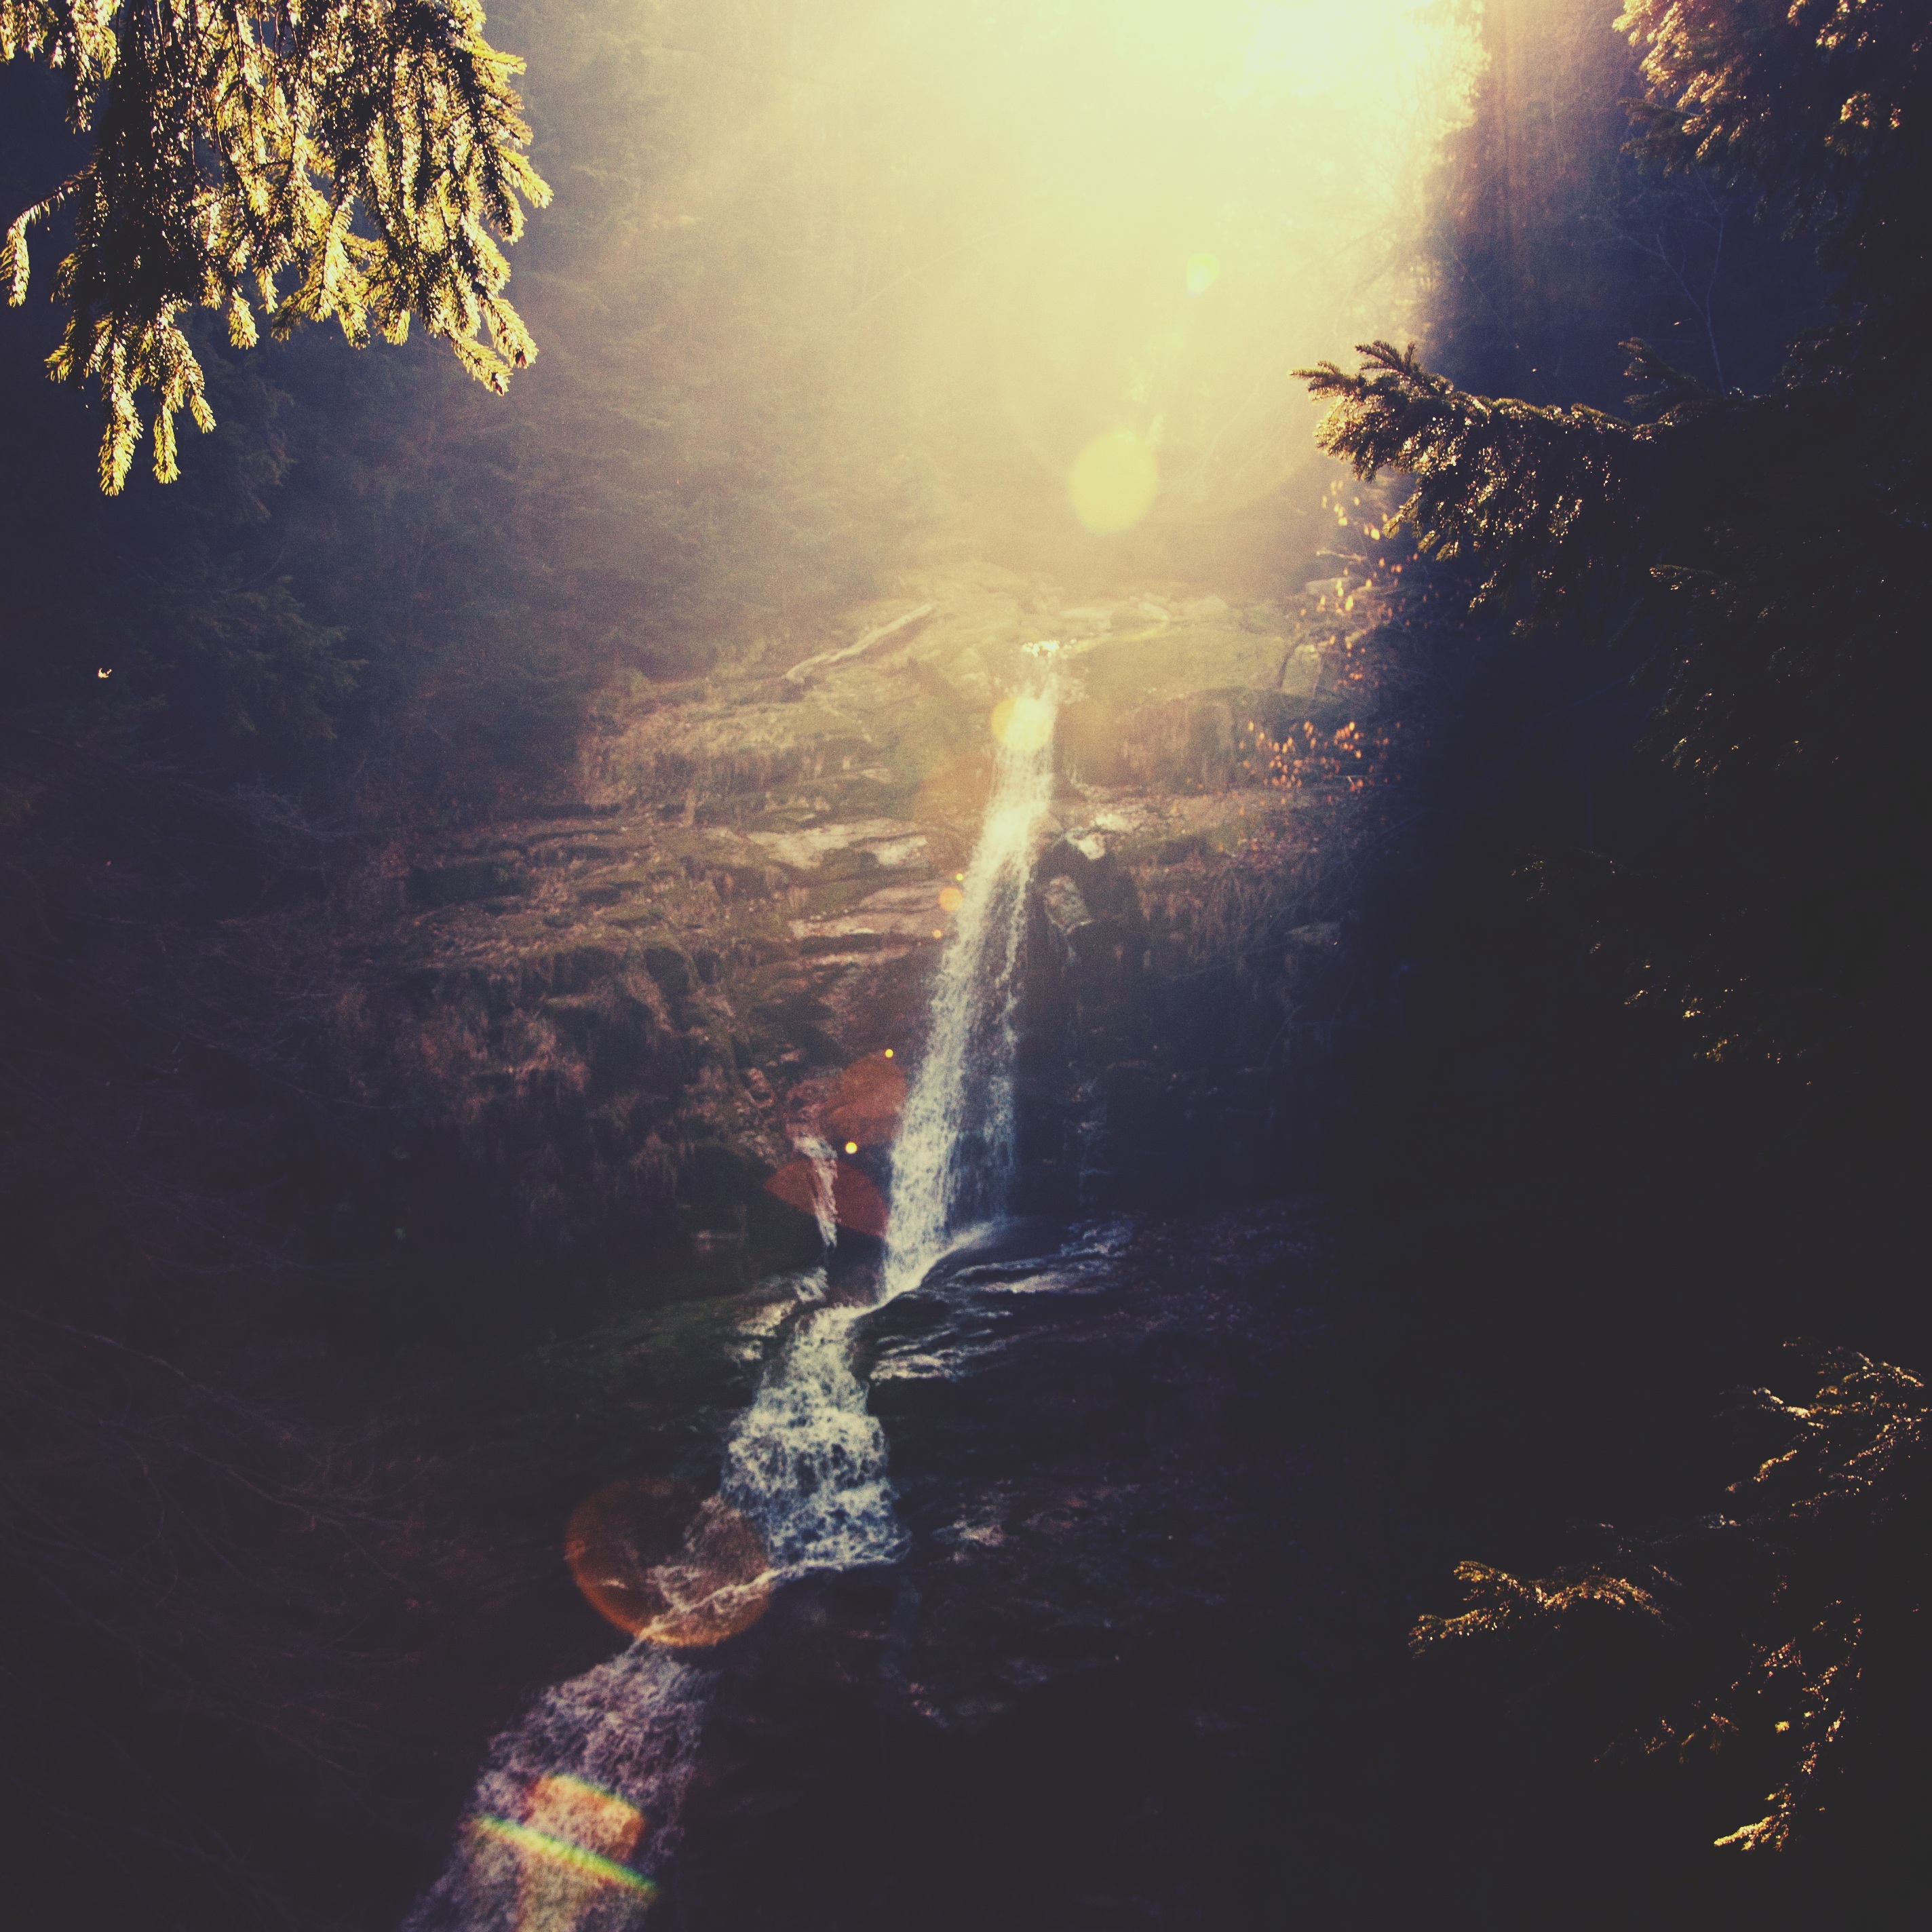
landscape, nature, waterfall, light, sunset, night, sunlight, morning, evening, reflection, darkness, mountains, landscape park, atmospheric phenomenon, atmosphere of earth, kamie czyk, szklarska por ba